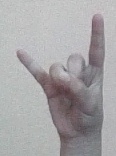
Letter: la